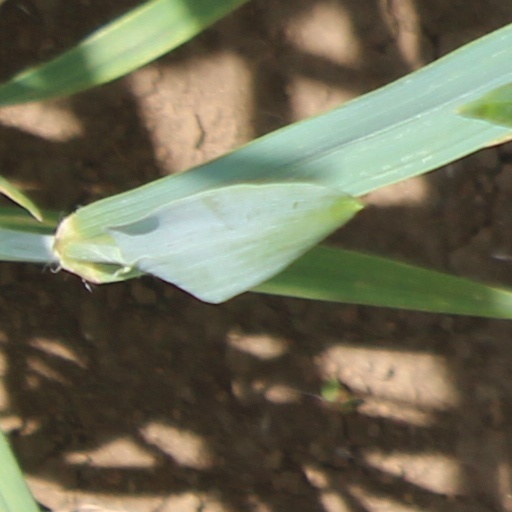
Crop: wheat